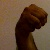
The image shows a hand gesture representing the letter 'M' in Indian Sign Language.